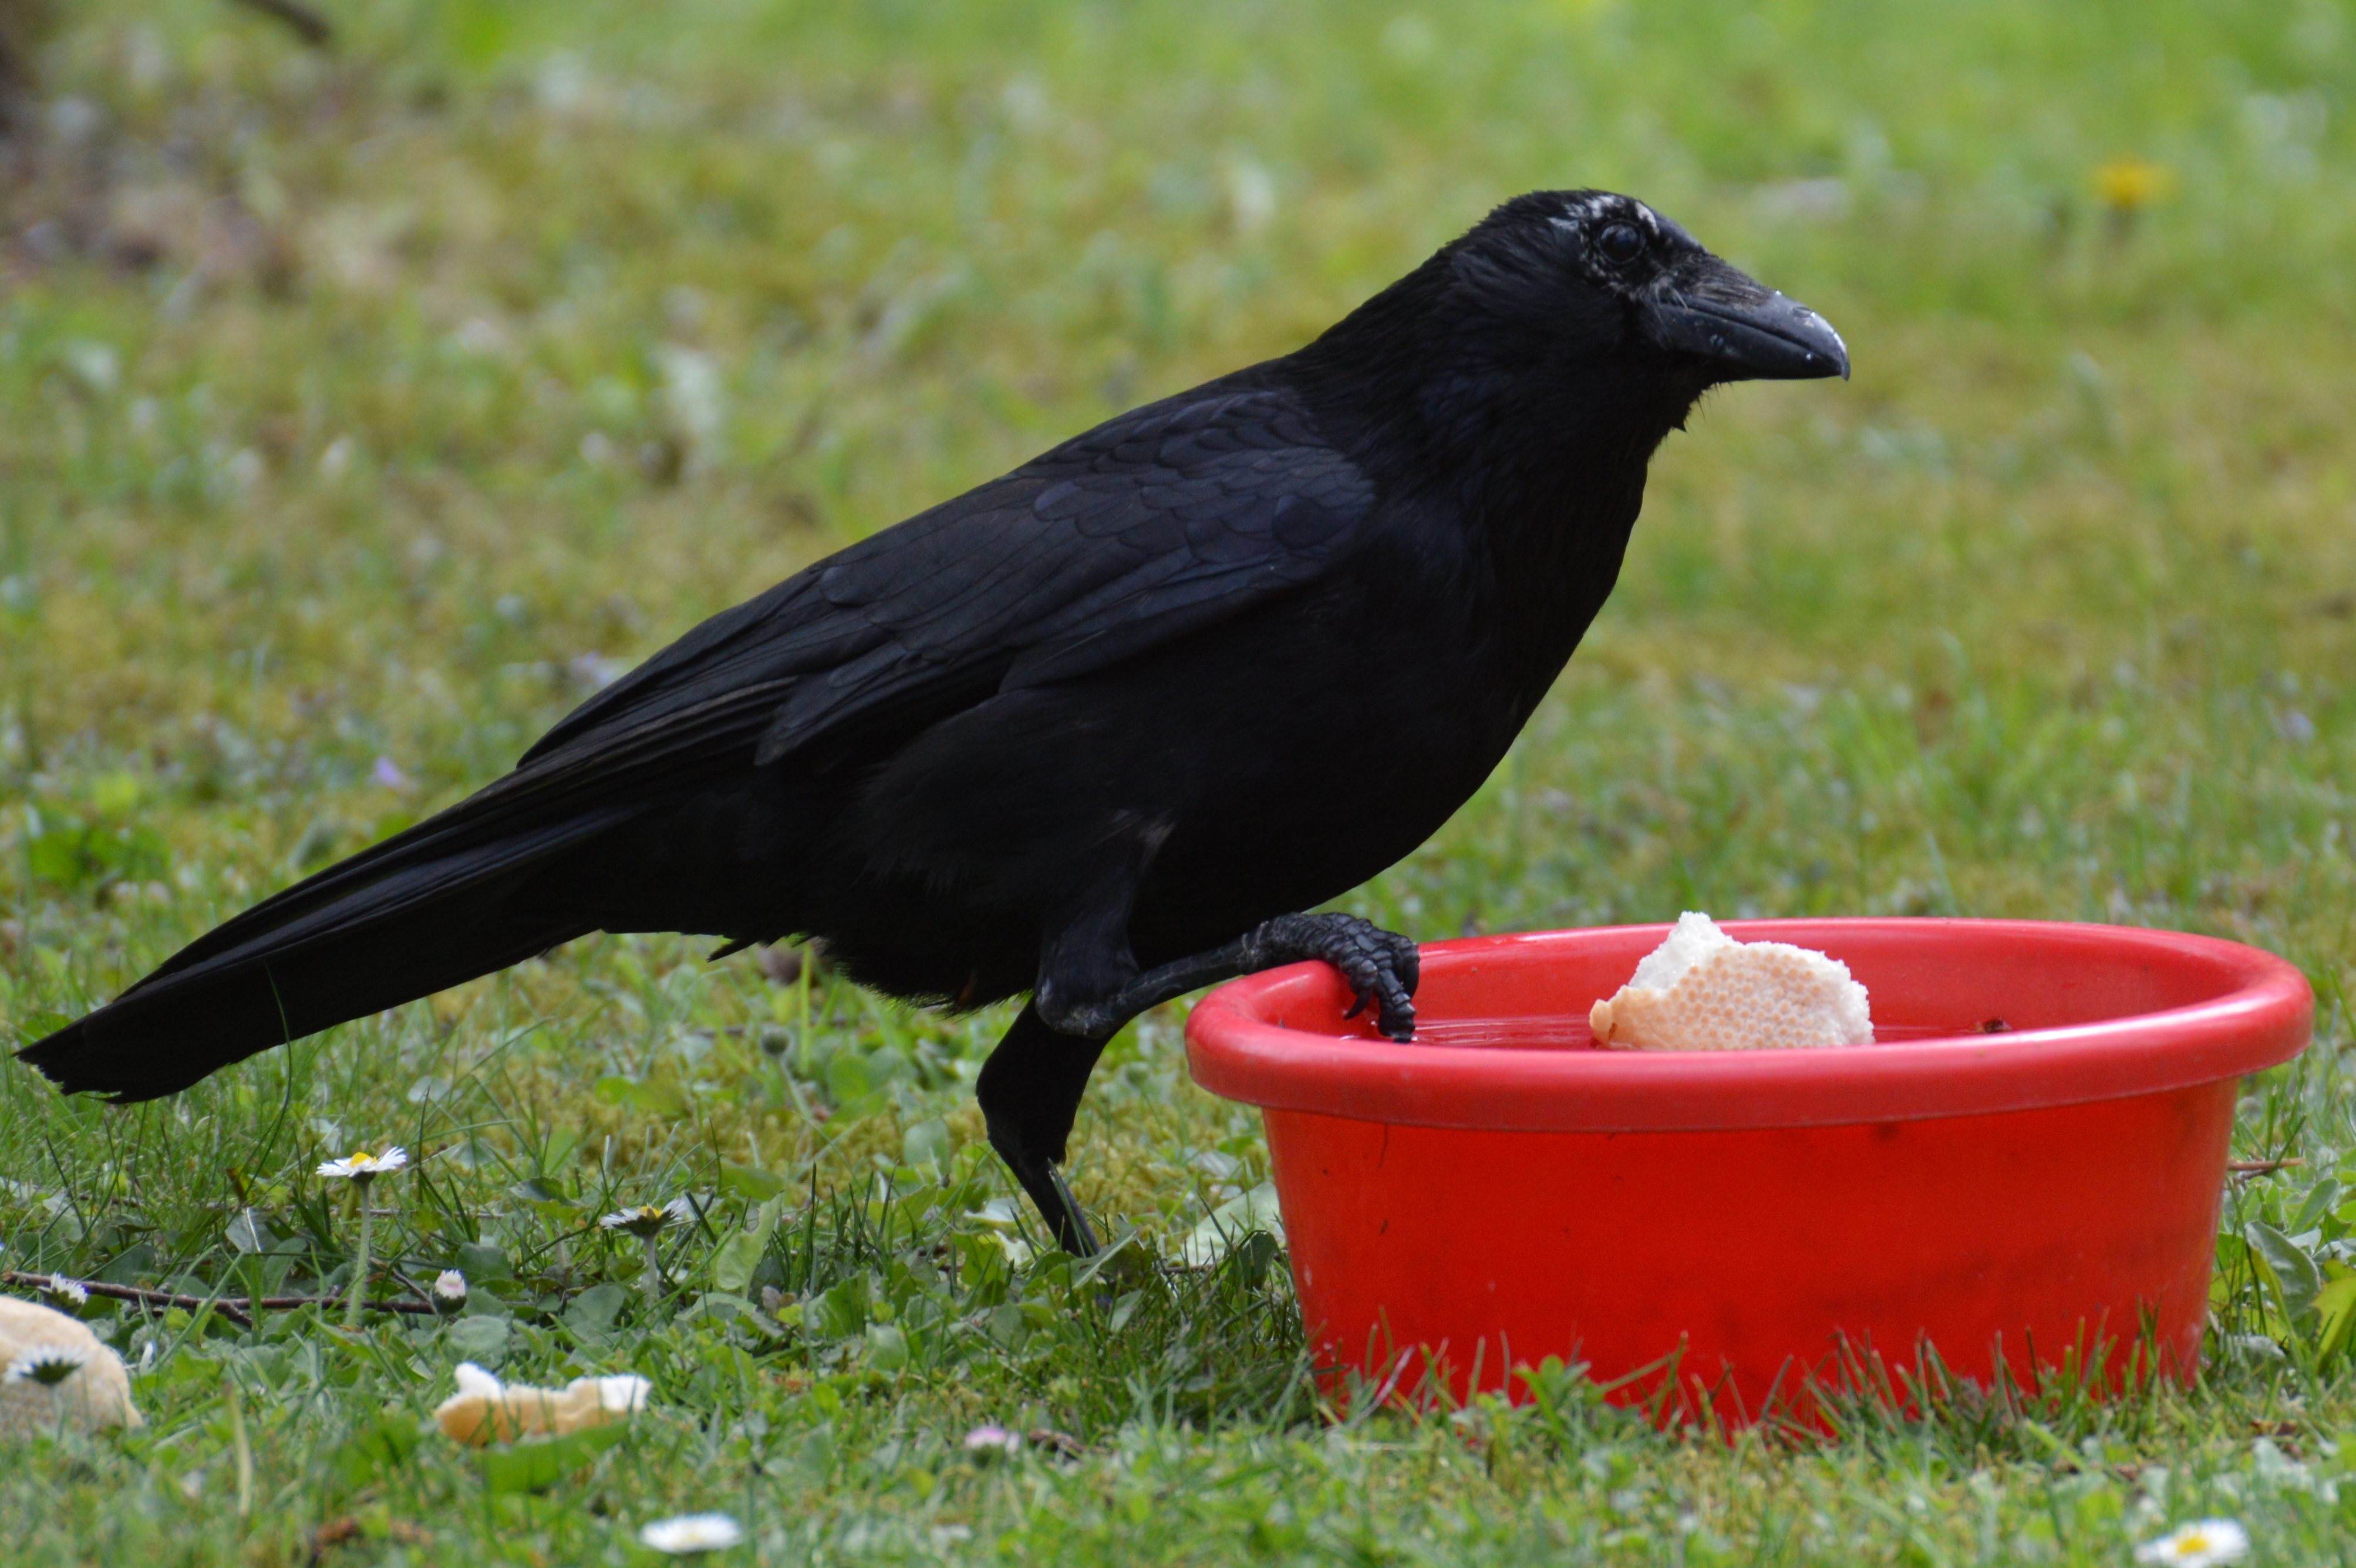
bird, fly, beak, black, eat, bread, feather, fauna, crow, rook, vertebrate, raven, bill, blackbird, raven bird, american crow, perching bird, crow like bird